Sir John Bampfylde, 1st Baronet

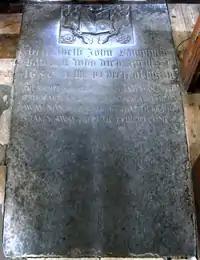
Ledger Stone of Sir John Bampfylde, 1st Baronet, in nave of Poltimore Church

His ledger stone survives, set into the floor of the nave of St Mary's Church, Poltimore, inscribed as follows: